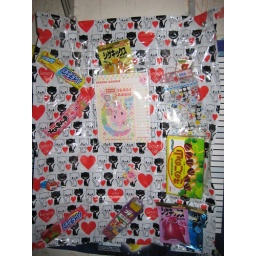
Lovers cat wall pocket bought from artbox shop, with some of the items from London shopping in it!